William L. Welsh Terrace

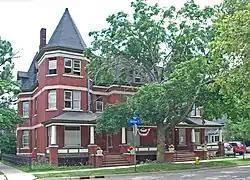

The William L. Welsh Terrace is a multi-family dwelling located at 101-105 West Dutton Street in Kalamazoo, Michigan. It was listed on the National Register of Historic Places in 1983.